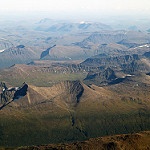
Label: mountain